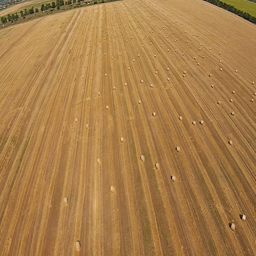
bird 's eye view on a field with stacked bales of wheat